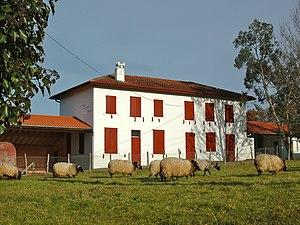
Halsou est une commune française, située dans le département des Pyrénées-Atlantiques en région Nouvelle-Aquitaine.